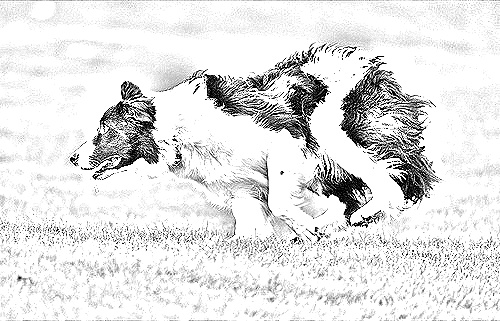
Portrait style: Sketch Portrait